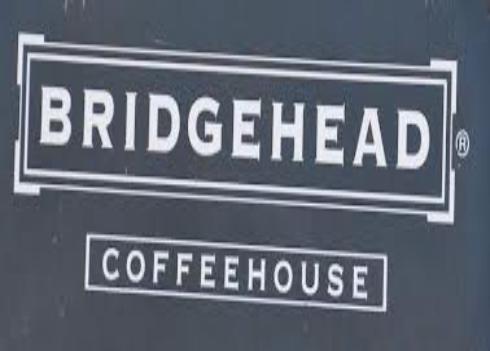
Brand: Bridgehead Coffee
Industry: Food